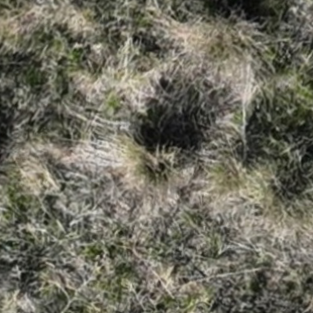
Month: october
Dye color: red
Dye concentration: low